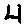
Label: 4